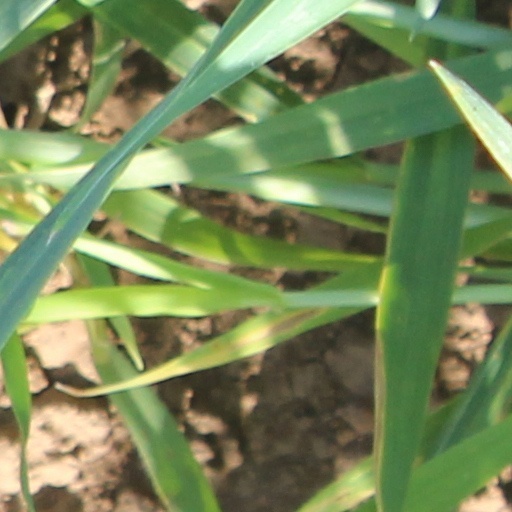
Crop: wheat